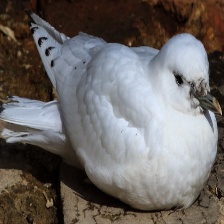
Species: IVORY GULL
Scientific name: PAGOPHILA EBURNEA